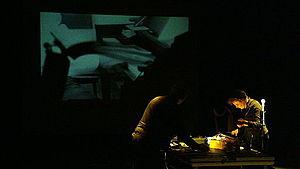
1ère de MOTUS POCUS de fr:Pierre Bastien &amp
Emmanuelle Parrenin est une artiste et chanteuse française de folk née en 1949 plus connue pour sa collaboration dans les années 1970 avec les groupes Mélusine et Gentiane. Emmanuelle Parrenin est la fille du fondateur du Quatuor Parrenin, formation musicale classique.